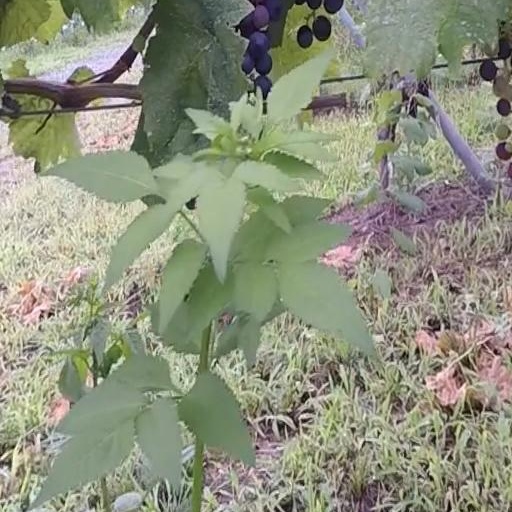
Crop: grape